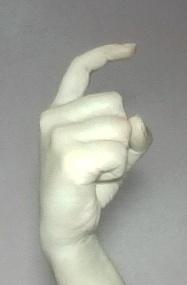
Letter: ra